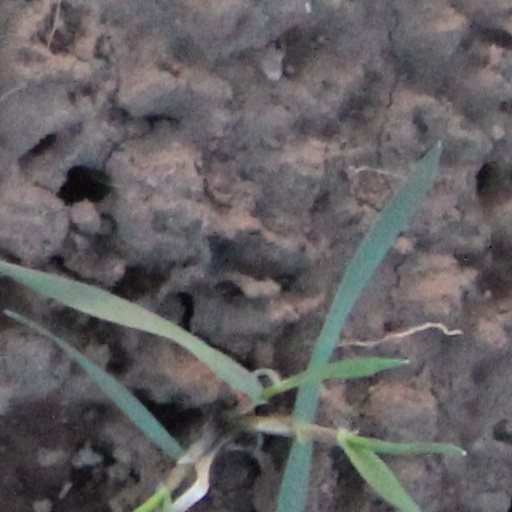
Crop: wheat